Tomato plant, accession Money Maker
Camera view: vertical (180 deg); turntable rotation: 210 degrees
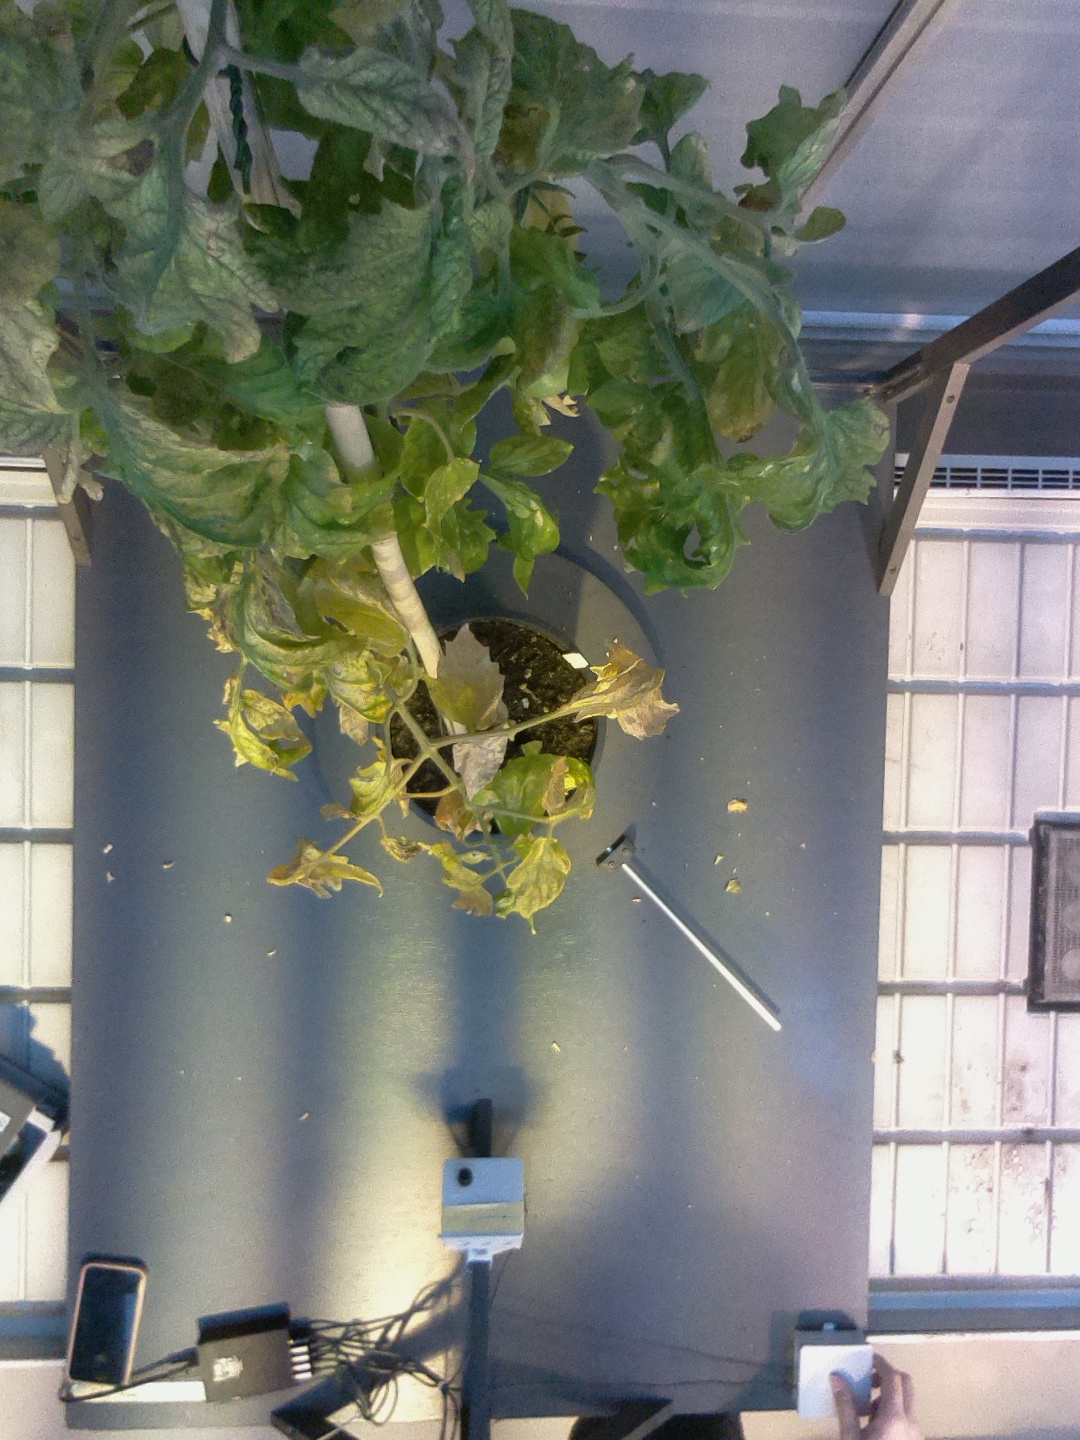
BBCH growth stage 80: fruits start showing typical ripe color (orange -> red)